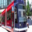
Label: streetcar